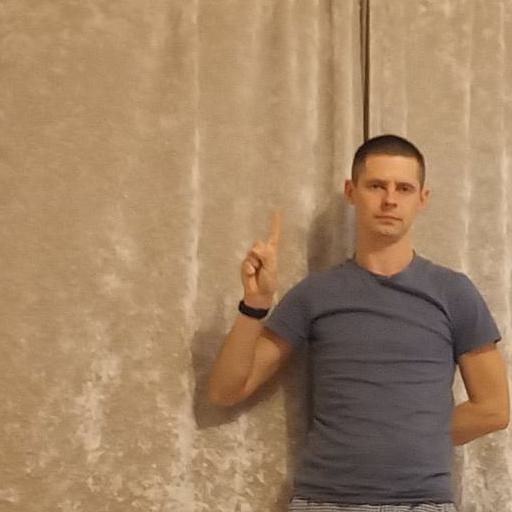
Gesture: one